Jeremiah Owen

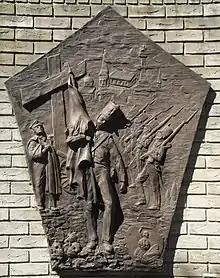
Polish Refugee Memorial - Soldiers of Gdansk 1834

Based in Somerset House, Owen sat on a number of scientific committees, including the Admiralty Committee on Metals in the 1840s. Owen, along with his fellow committee members visited numerous dockyards and private establishments in the course of their inquiry. Many of the published findings of the committee continued to find an audience into the 1860s and 1870s. However, at the time, Owen's fellow committee member, James Nasmyth, acknowledged that ‘I have reason to know that many of the recommendations of the committee, though cordially acknowledged by the higher powers, were by a sort of passive resistance practically shelved.’ Elsewhere, Owen acted on the Admiralty Committee on Dockyard Manufacturing, publishing reports on metals central to the expansion of the navy in the nineteenth century.